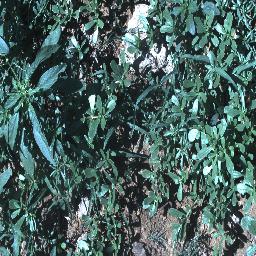
Label: negative